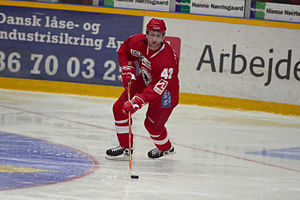
Perry Johnson
Perry Johnson i kamp for Rødovre Mighty Bulls
Perry Johnson er en canadisk ishockeyspiller der fra sæsonen 2007-08 spiller for Rødovre Mighty Bulls i Superisligaen. Hans foretrukne position på isen er back.